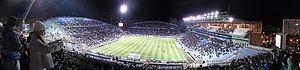
Stade Vélodrome vu du virage nord à la mi-temps du match de ligue des champions Olympique de Marseille - MSK Zilina (1-0)
L'Olympique de Marseille est un club de football français fondé en 1899 par René Dufaure de Montmirail.
Le stade Vélodrome est une enceinte sportive située à Marseille en France. Bâti dans le 8ᵉ arrondissement, c'est le principal équipement sportif de Marseille et le deuxième stade de France en termes de capacité. Le Vélodrome est, depuis son inauguration en 1937, utilisé par le club de football de l'Olympique de Marseille.